Plaza de la Merced

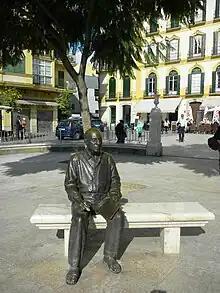
Statue of Pablo Picasso in the plaza

Since Rome, the area now known as Plaza de la Merced was, as it is today, an open public space.